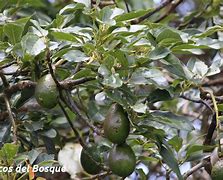
Label: Avocado